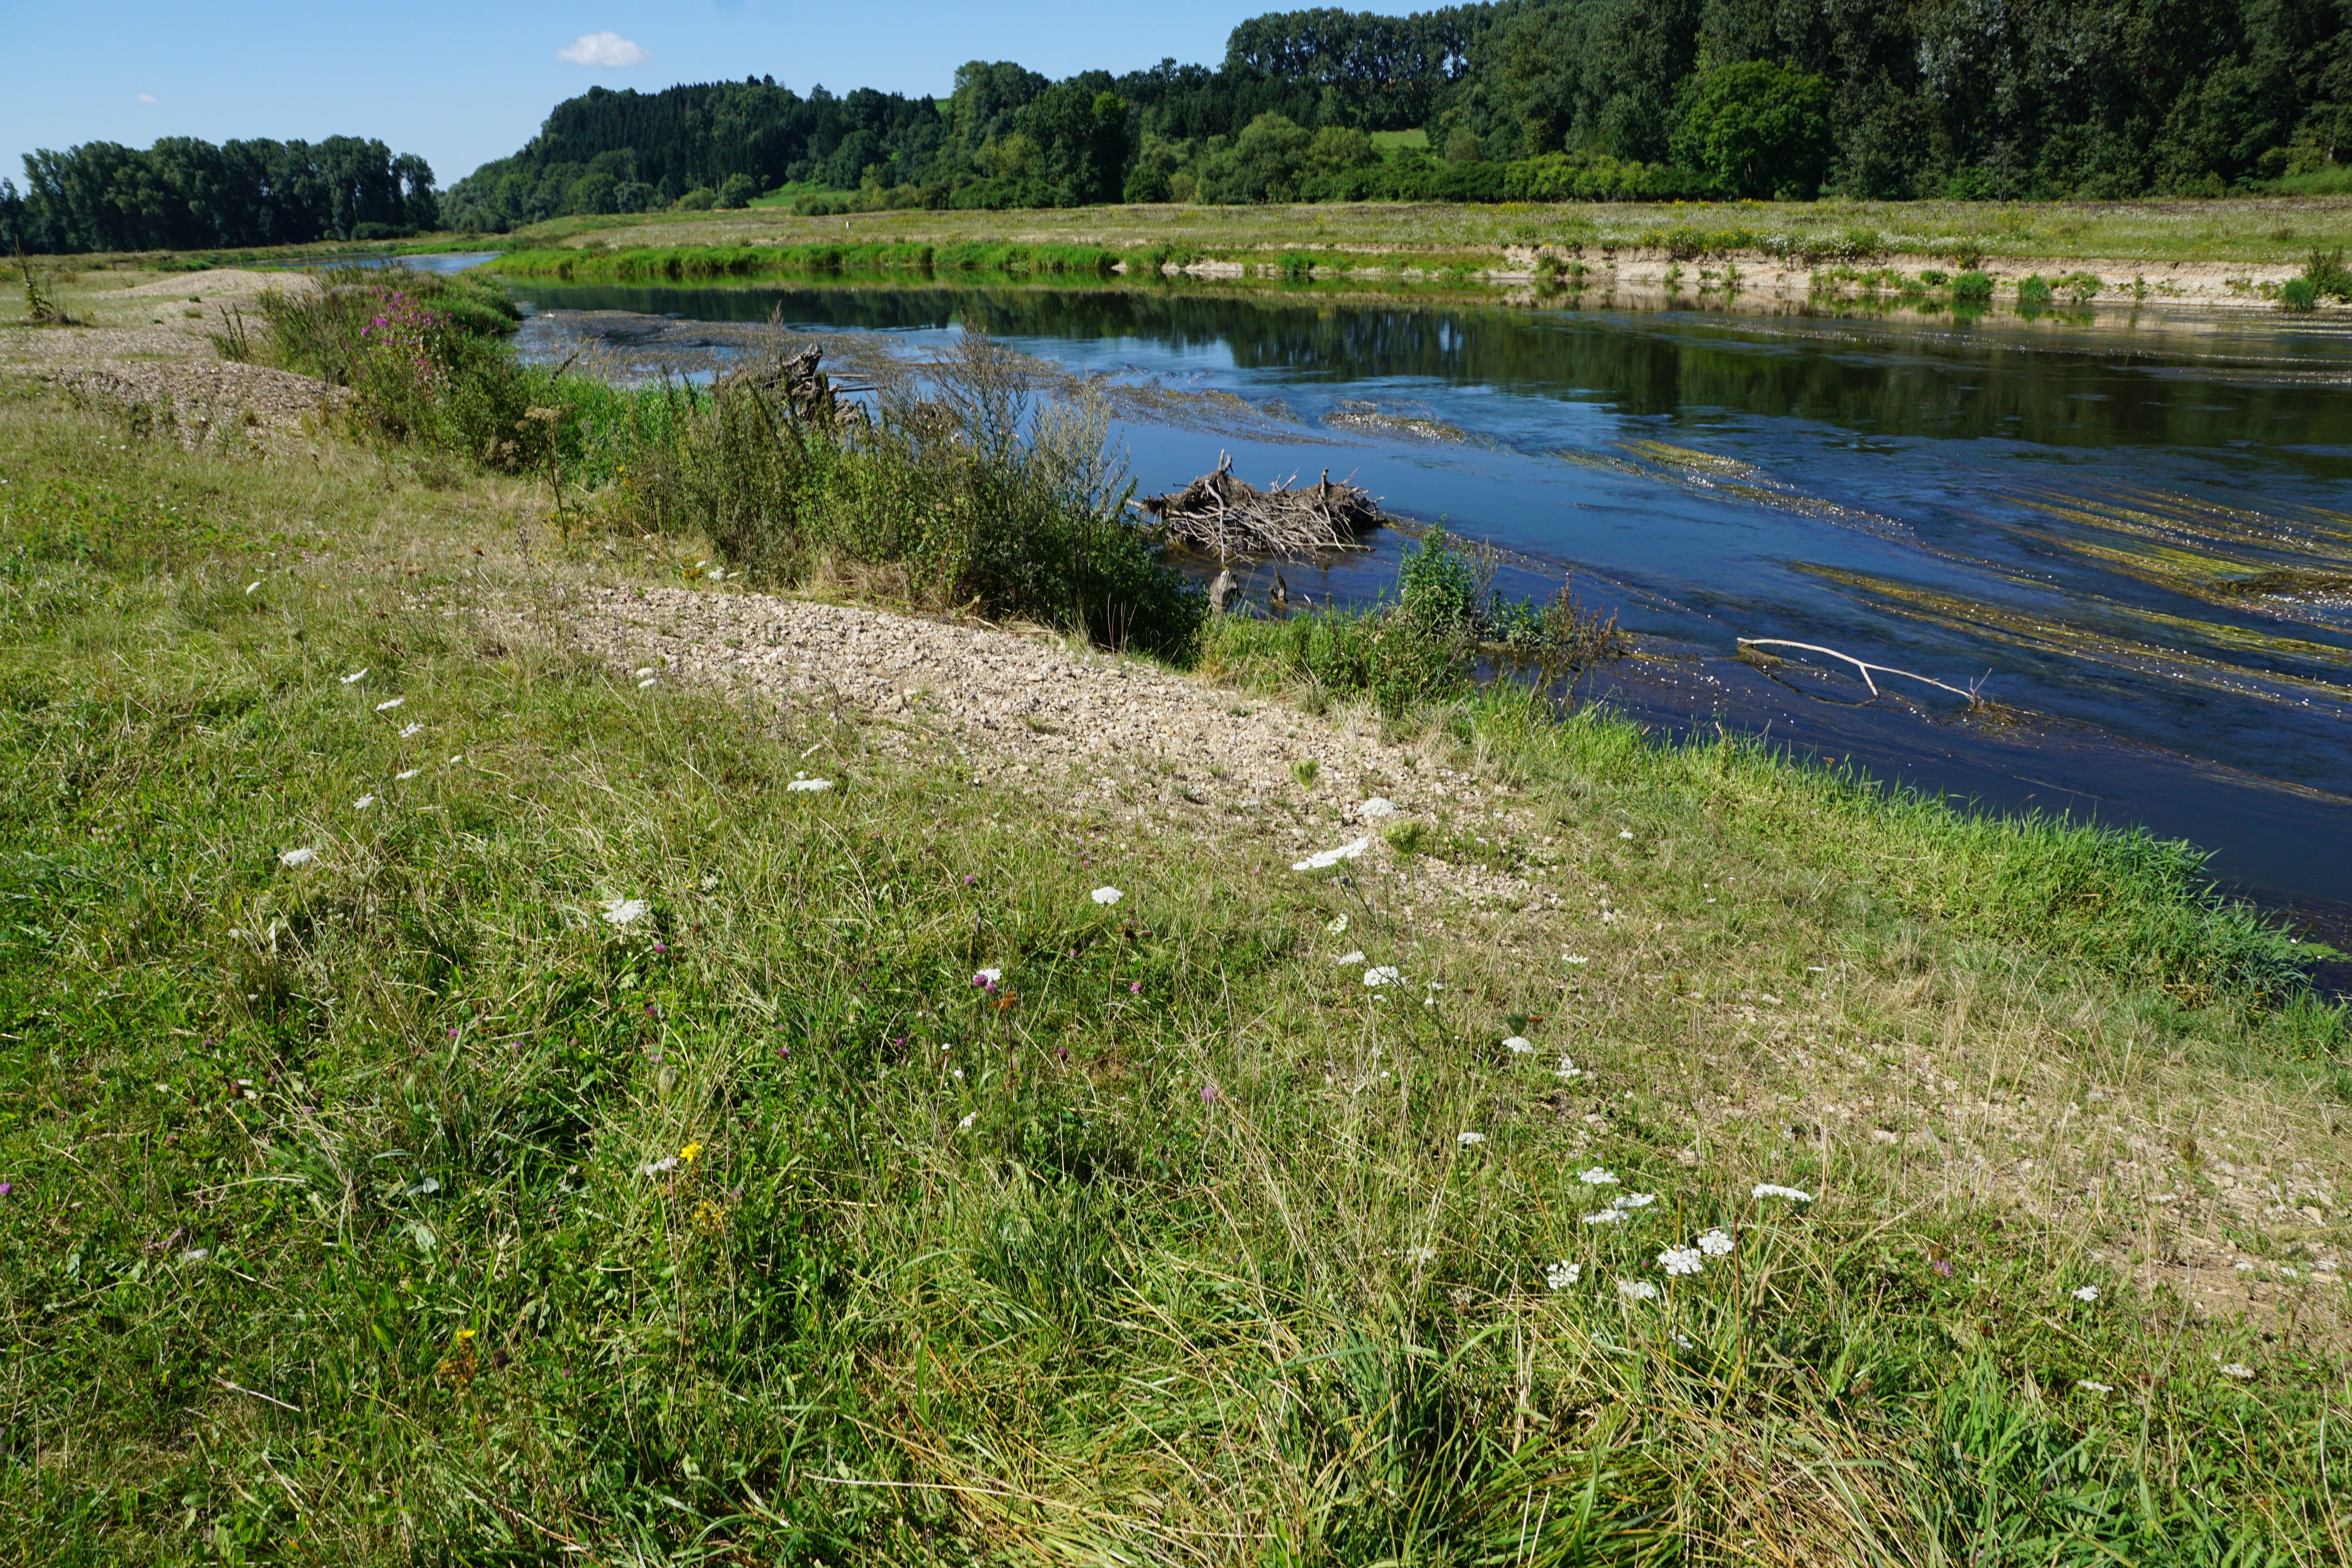
landscape, water, nature, grass, marsh, plant, sky, field, meadow, shore, lake, river, summer, pond, stream, green, blue, reservoir, waterway, body of water, flowers, danube, wetland, bog, floodplain, germany, habitat, mood, loch, waters, ecosystem, nature reserve, riedlingen, fish pond, natural environment, geographical feature